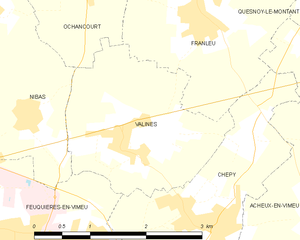
Carte des communes françaises Valines